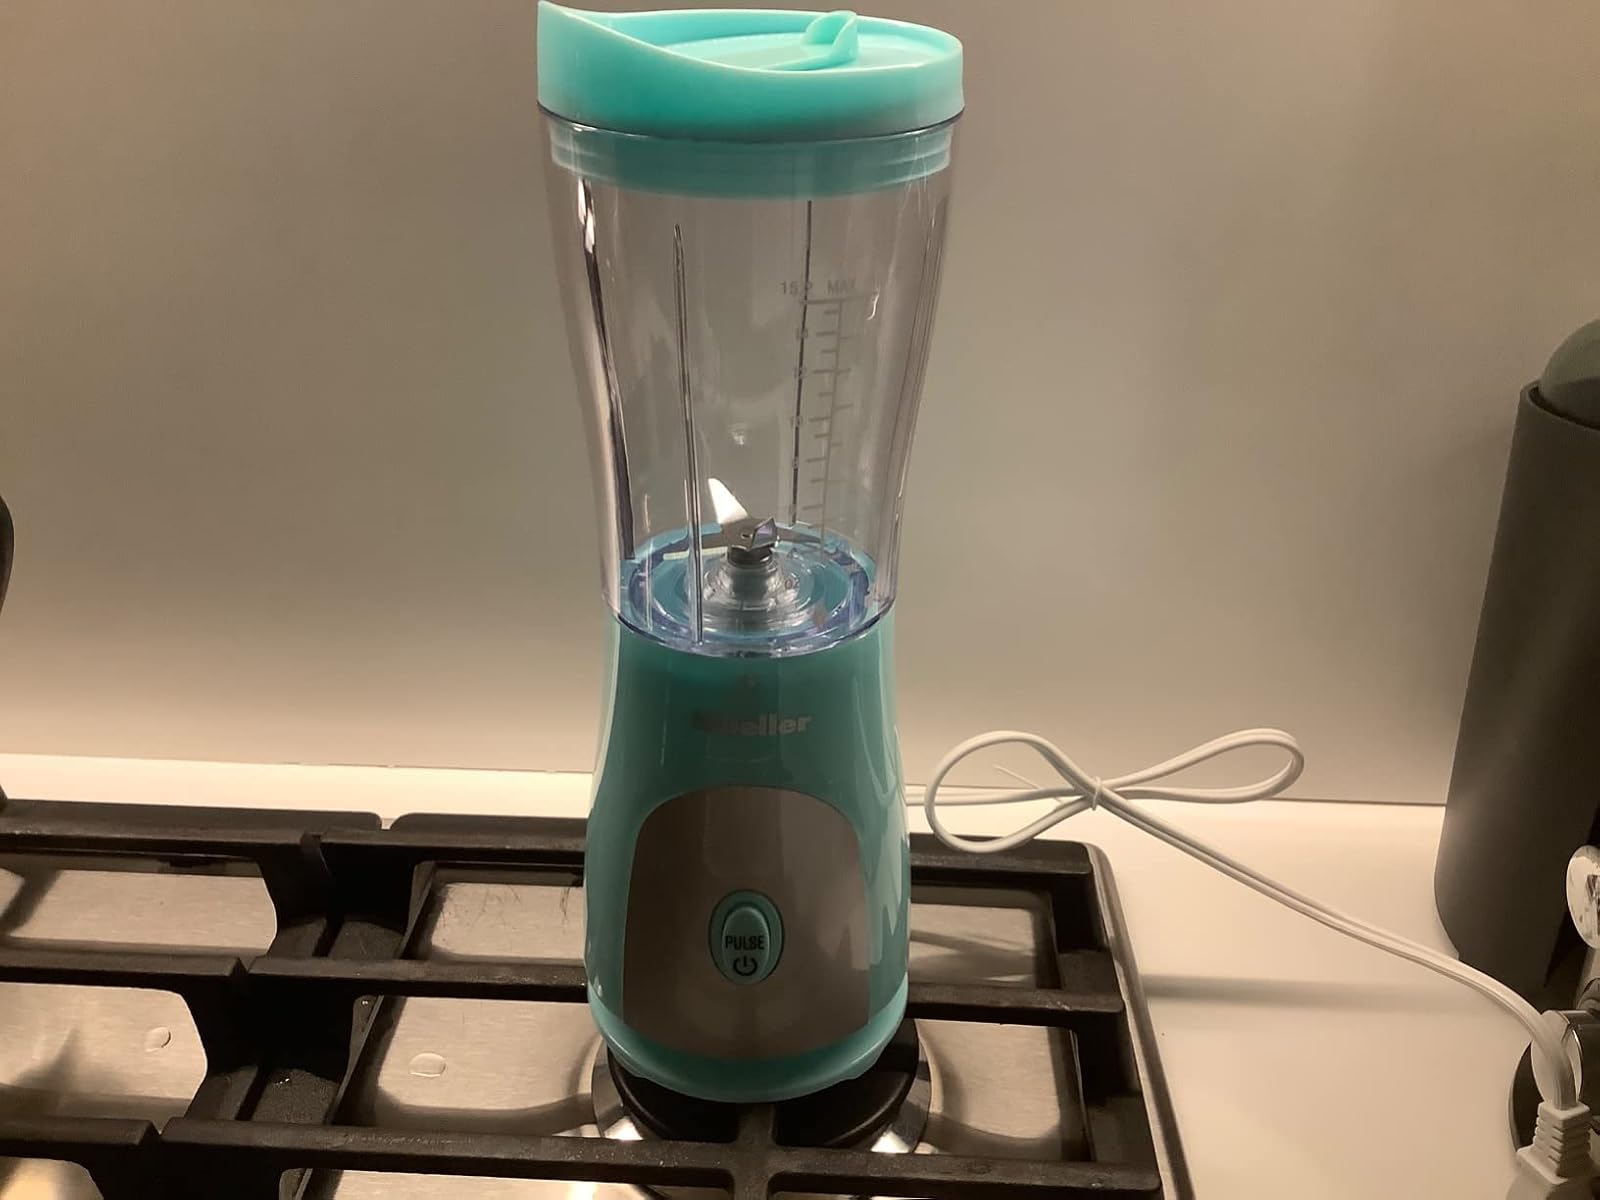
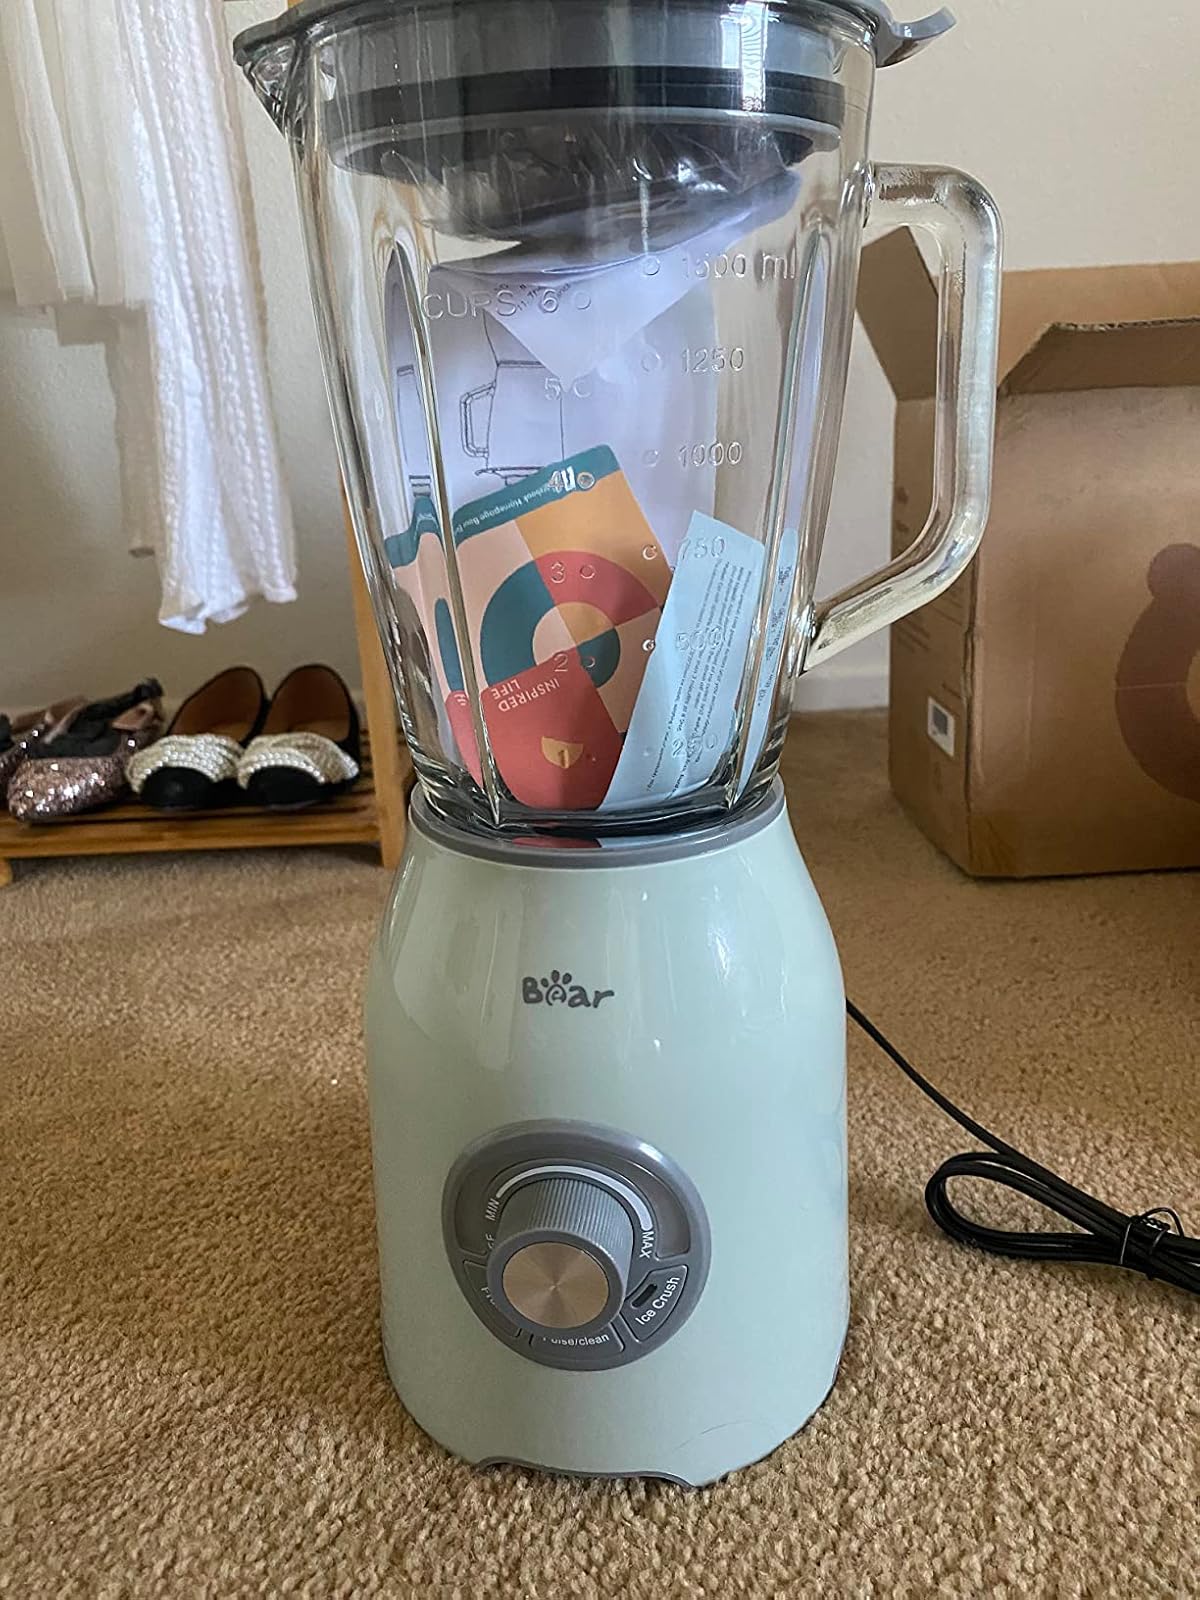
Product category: items_blender
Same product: no